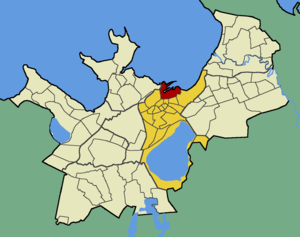
Sadama est un quartier du district de Kesklinn à Tallinn en Estonie.